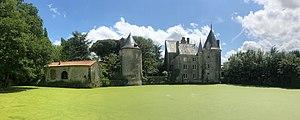
Saint-Hilaire-de-Loulay est une ancienne commune française située dans le département de la Vendée en région Pays de la Loire. Petite ville, Saint-Hilaire-de-Loulay était peuplée de 4533 habitants en 2016. Elle fait partie depuis 2019 de la commune de Montaigu-Vendée.